Challenger 2

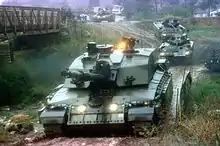
Challenger 2 tanks deployed in Kosovo, September 2000

The tank is fitted with an Extel Systems Wedel auxiliary power unit, an APU, also referred to as a generating unit engine (GUE), based on a 38 kW Perkins P404C-22 diesel engine. It has a 600 A electrical output, which can be used to power the vehicle's electrical systems when it is stationary and the main engine is switched off. This replaces the Perkins P4.108 engine fitted when the tank was first introduced. The use of an APU allows fuel consumption to be reduced, and lowers the audio and thermal signature of the vehicle.